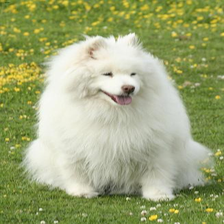
Species: dog
Breed: samoyed